National Bank of Ukraine

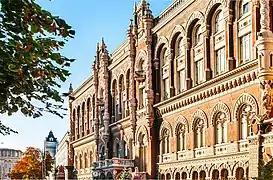
National Bank of Ukraine Building in Kyiv

The National Bank of Ukraine (NBU []) is the central bank of Ukraine. Created in 1991 from the Ukrainian operations of the Soviet Gosbank, the NBU employs over 12,000 people, making it one of the largest employers in the financial sector in Ukraine. It regulates and supervises activities, functions and the legal status of public and commercial banks based on the principles of the Constitution of Ukraine and the law of Ukraine.